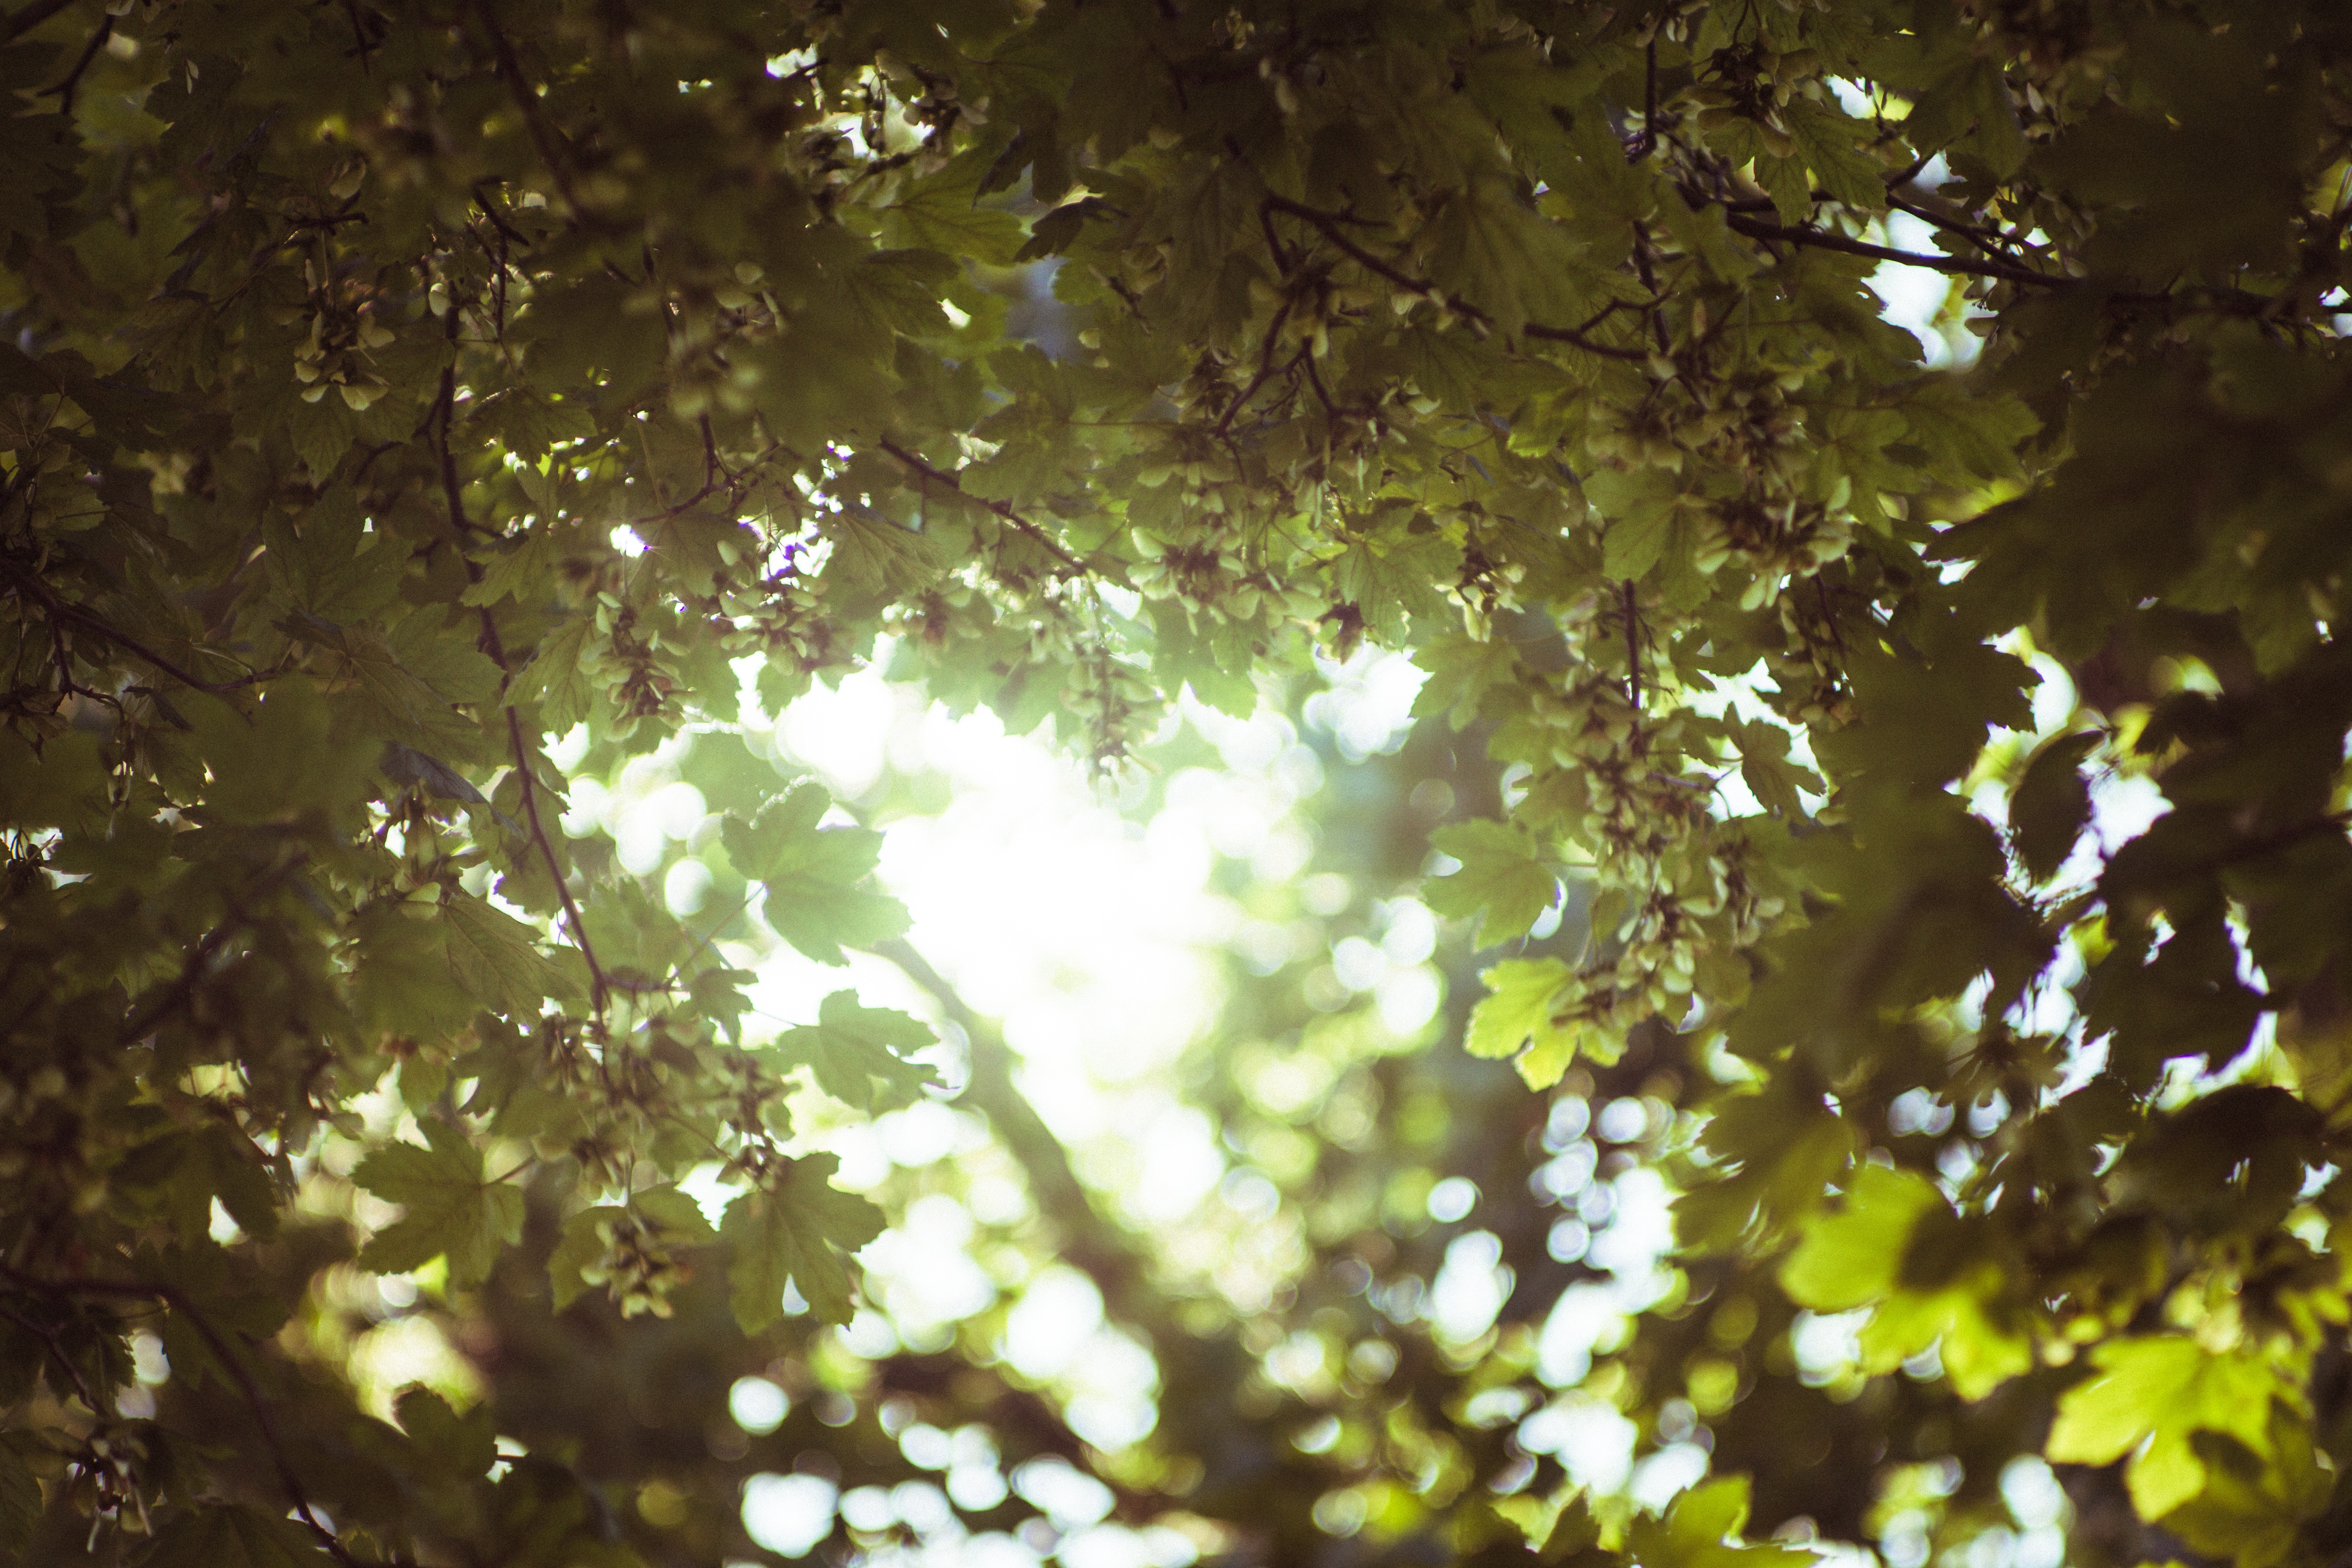
tree, nature, forest, branch, light, plant, sunlight, leaf, flower, green, reflection, autumn, season, woodland, habitat, natural environment, woody plant